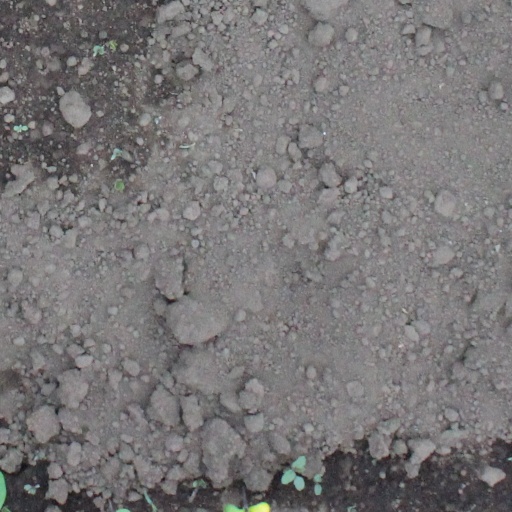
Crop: soybean